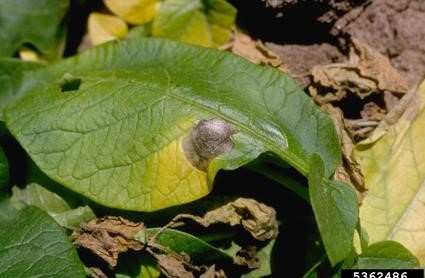
Plant: Potato
Disease: potato early blight